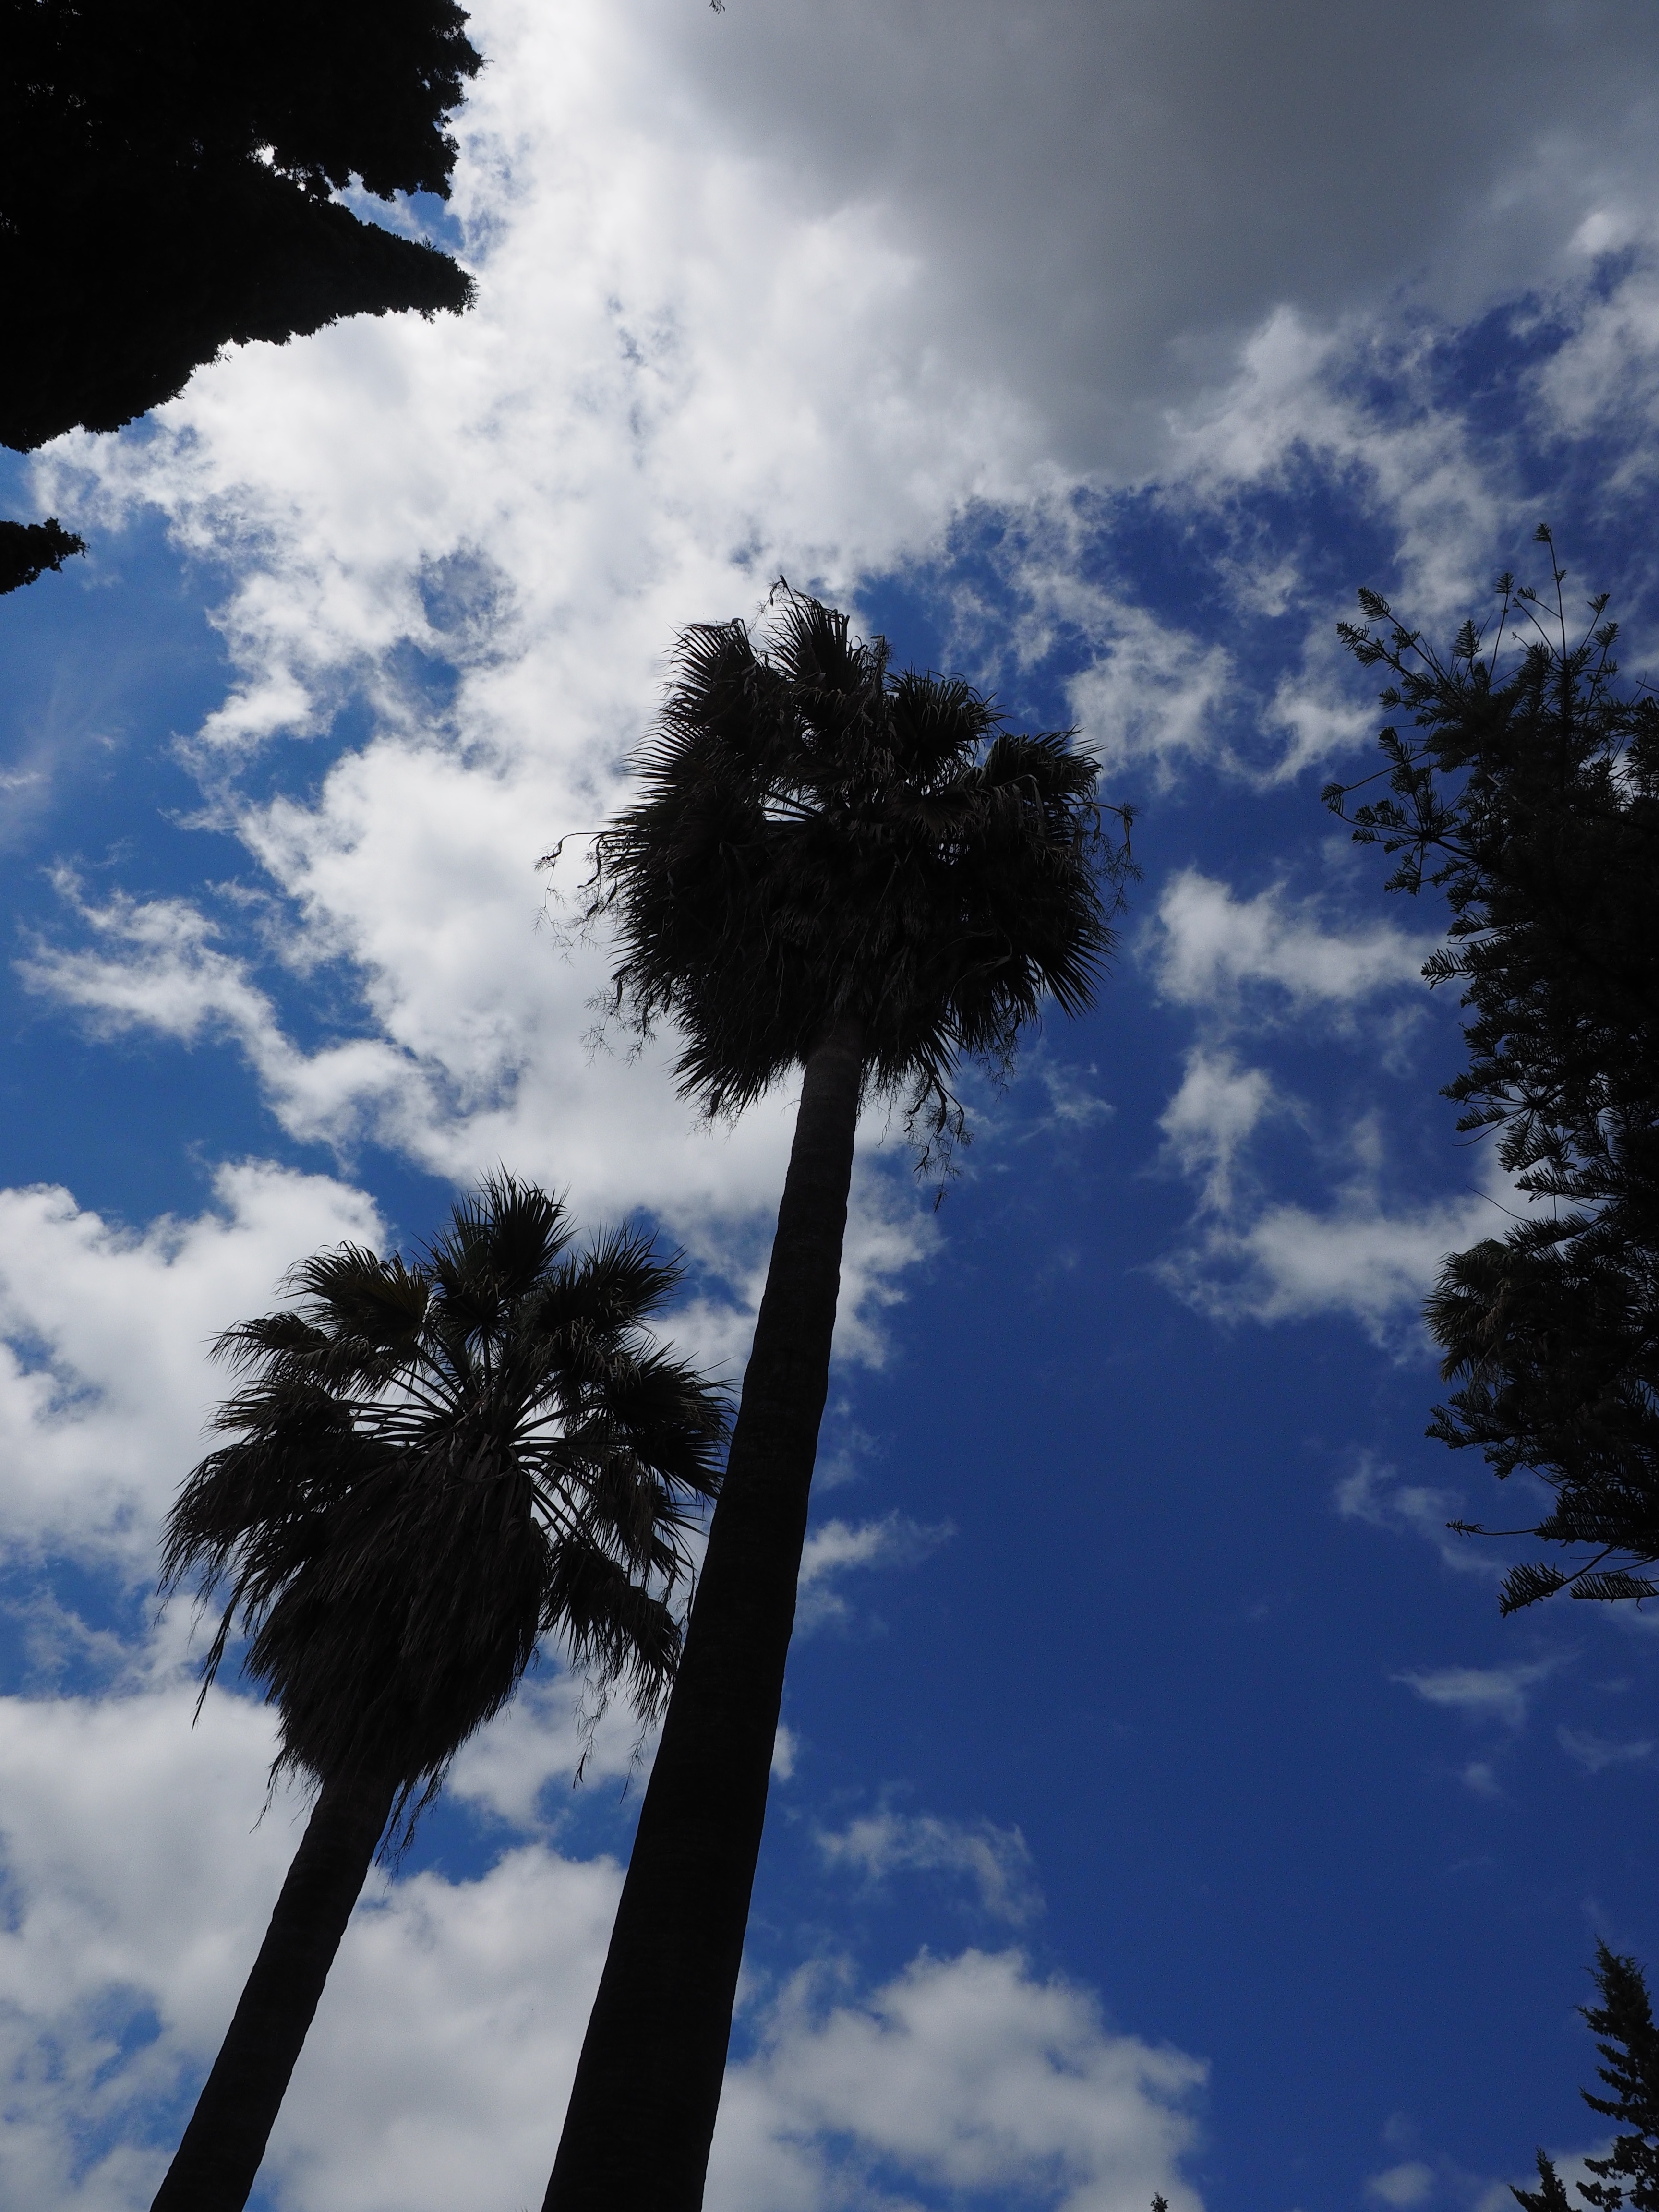
tree, nature, cloud, plant, sky, sunlight, flower, wind, dusk, evening, reflection, high, blue, trees, long, palm trees, flowering plant, strains, meteorological phenomenon, woody plant, land plant, arecales, palm family, palm trunks